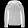
Label: Coat